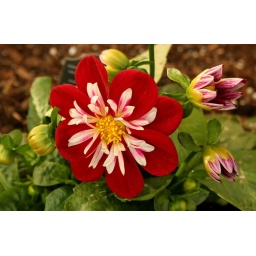
Kim set these out in our old black pot on the patio. I love the colors of these.